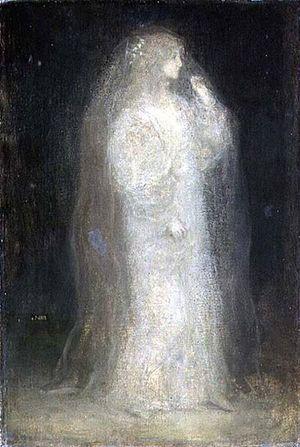
Matthijs Maris, né le 17 août 1839 à La Haye et mort le 22 août 1917 à Londres, est un peintre néerlandais.